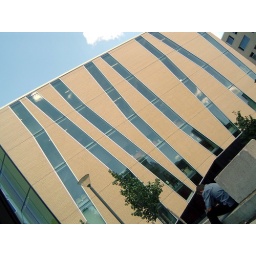
No, not the Lays. This was some building on... some road near Centre Eaton in Downtown Montreal.